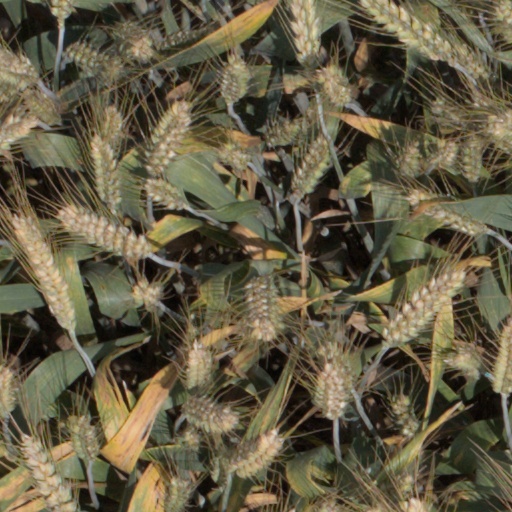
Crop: wheat